Men's high jump world record progression

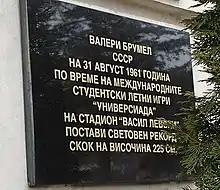
A plaque on Vasil Levski National Stadium, Sofia, Bulgaria, commemorating Valeriy Brumel's high jump world record of 2.25 m set on 31 August 1961

The first world record in the men's high jump was recognized by the International Association of Athletics Federations (IAAF) in 1912.